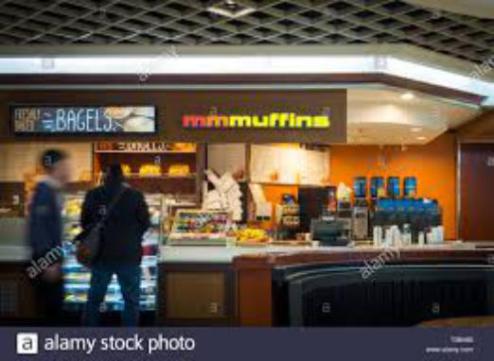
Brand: mmmuffins
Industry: Others